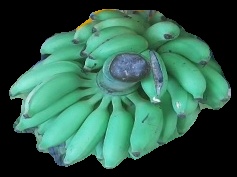
Variety: elakki-bale
Grade: grade2